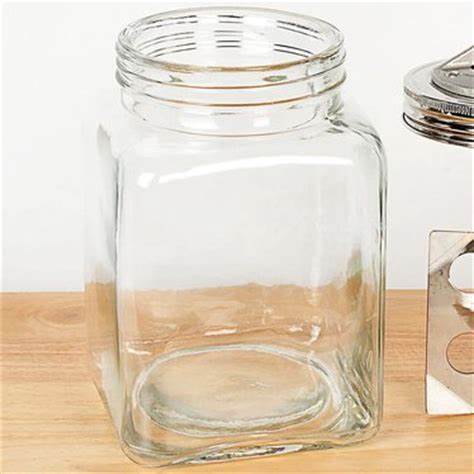
Waste category: glass